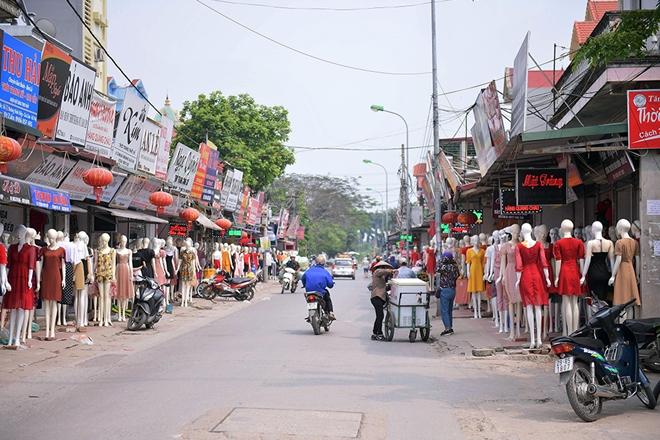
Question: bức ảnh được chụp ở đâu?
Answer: bức ảnh được chụp ở một con đường